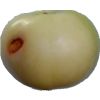
Label: Apple 6